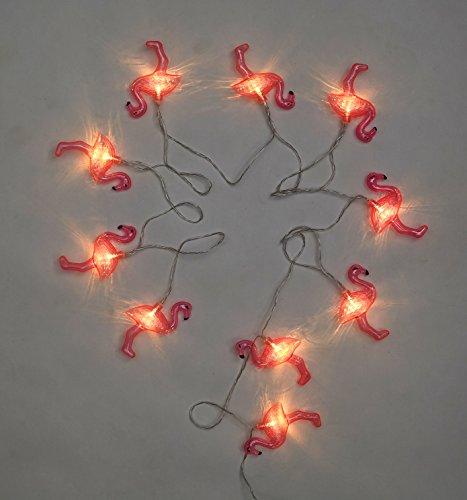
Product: Pop Shop Flamingo Figural String Light, Pink
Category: Toys & Games | Party Supplies
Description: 3D figural flamingo shaped lights.
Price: $9.99
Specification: ProductDimensions:118x2x4inches|ItemWeight:4ounces|ShippingWeight:4ounces(Viewshippingratesandpolicies)|DomesticShipping:ItemcanbeshippedwithinU.S.|InternationalShipping:ThisitemcanbeshippedtoselectcountriesoutsideoftheU.S.LearnMore|ASIN:B0784YG2MW|Itemmodelnumber:NK639905|Manufacturerrecommendedage:3yearsandup